Armstrong Whitworth Ensign

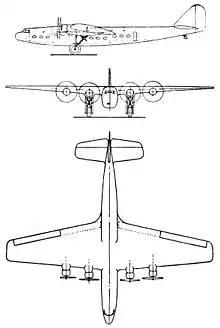
Armstrong Whitworth A.W.27 3-view drawing from L'Aerophile June 1937

Following engine trouble in which three engines lost power and began leaking oil during a 3 February 1942 flight that had been following the "Takoradi" route between Egypt and the British colony in Ghana, "Enterprise" made a forced belly landing in the Vichy-controlled French West Africa desert about short of its destination, near Nouakchott, now the capital of Mauritania but at the time a small fishing village. Incriminating paperwork was destroyed, and the crew were taken on to Bathurst in Gambia by an RAF Short Sunderland flying boat. "Enterprise" was found by a Vichy French patrol on 12 Feb 1942 and repaired at Dakar where it was briefly used by the "Armée de l'Air de Vichy" before being handed over to Air France in July 1942, when it was named "Nouakchott", and the first letter of its registration was temporarily altered from a G for Great Britain to an F for France. After serving for several months in Mauritania, it was flown to France in October 1942, and the French authorities issued a certificate of airworthiness in November 1942, however before it could return to revenue service, the Germans invaded Vichy France in December 1942, and despite being hastily relocated, it was captured by the Germans along with 1876 other French aircraft. Deutsche Luft Hansa was invited to evaluate the captured aircraft in early 1943, but they saw it as an obsolete model that had been restored by the French, and its older Cyclone engines were more useful to them in the Douglas DC-3s they were still operating. The engines were removed from the airframe, which was scrapped by the Germans in Montaudran, near Toulouse in December 1943 without it being flown again.